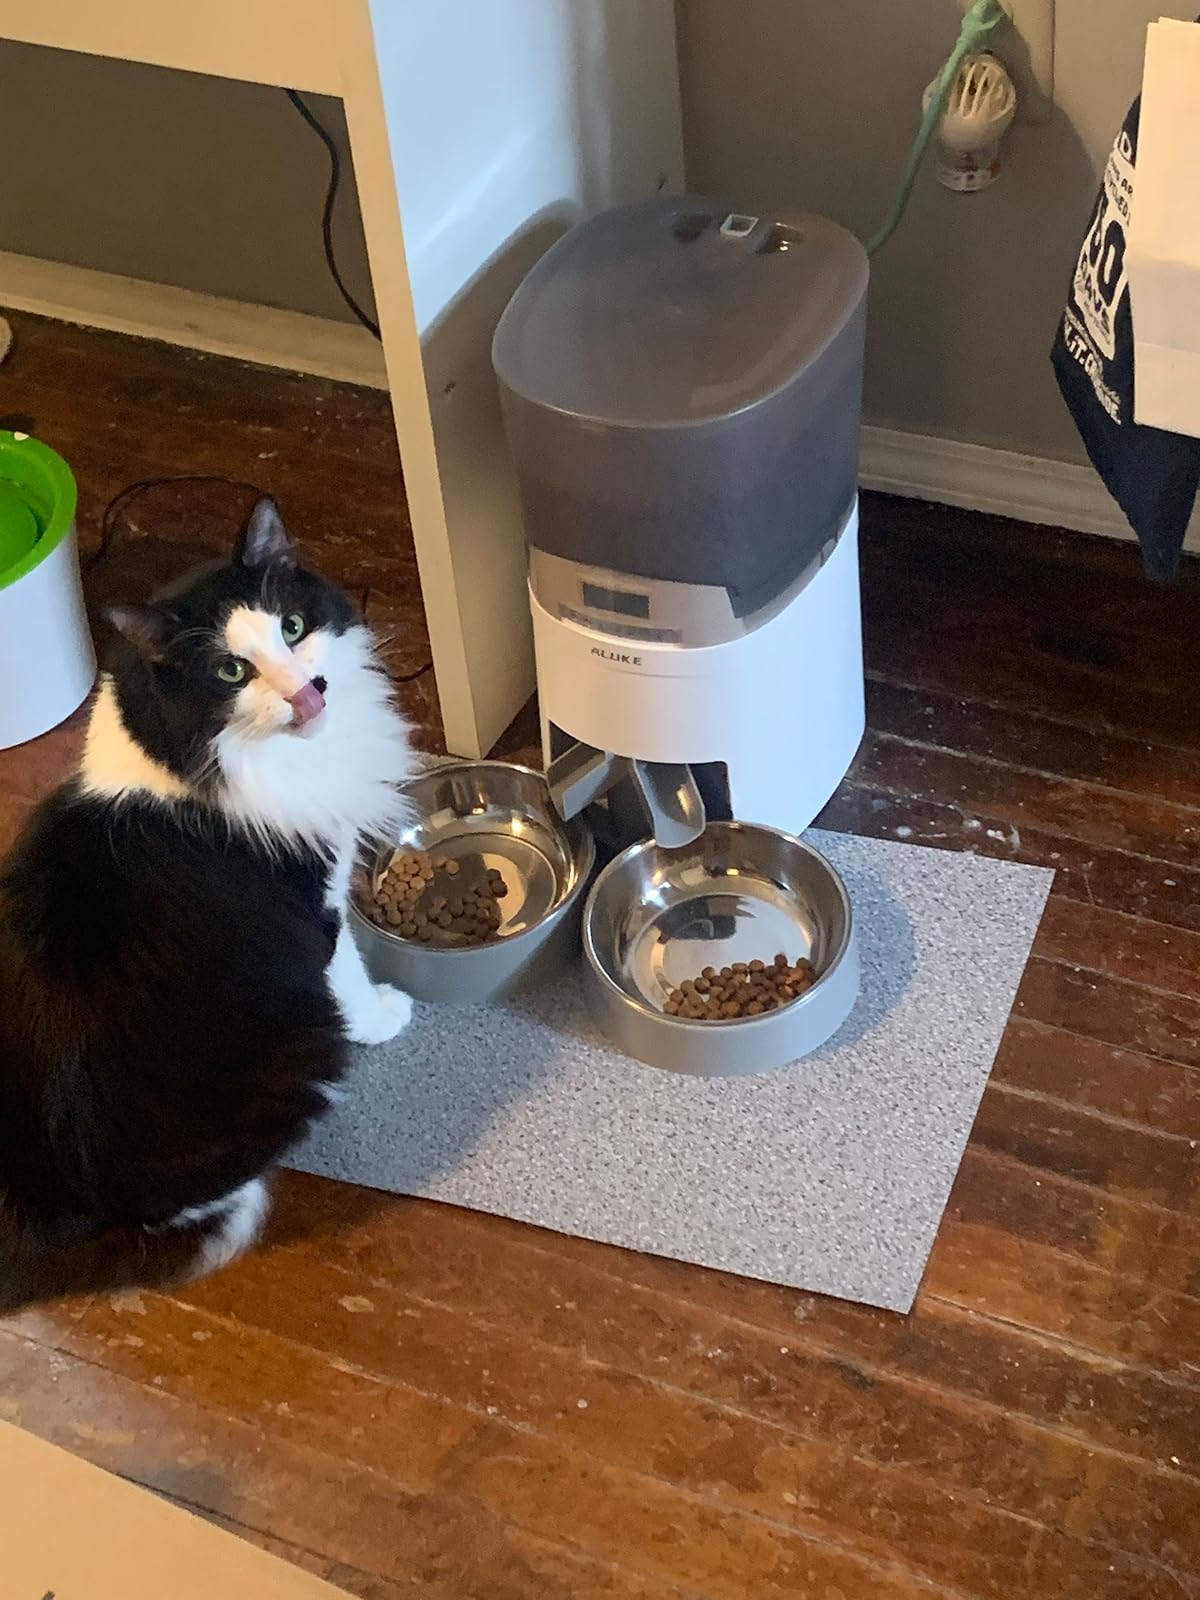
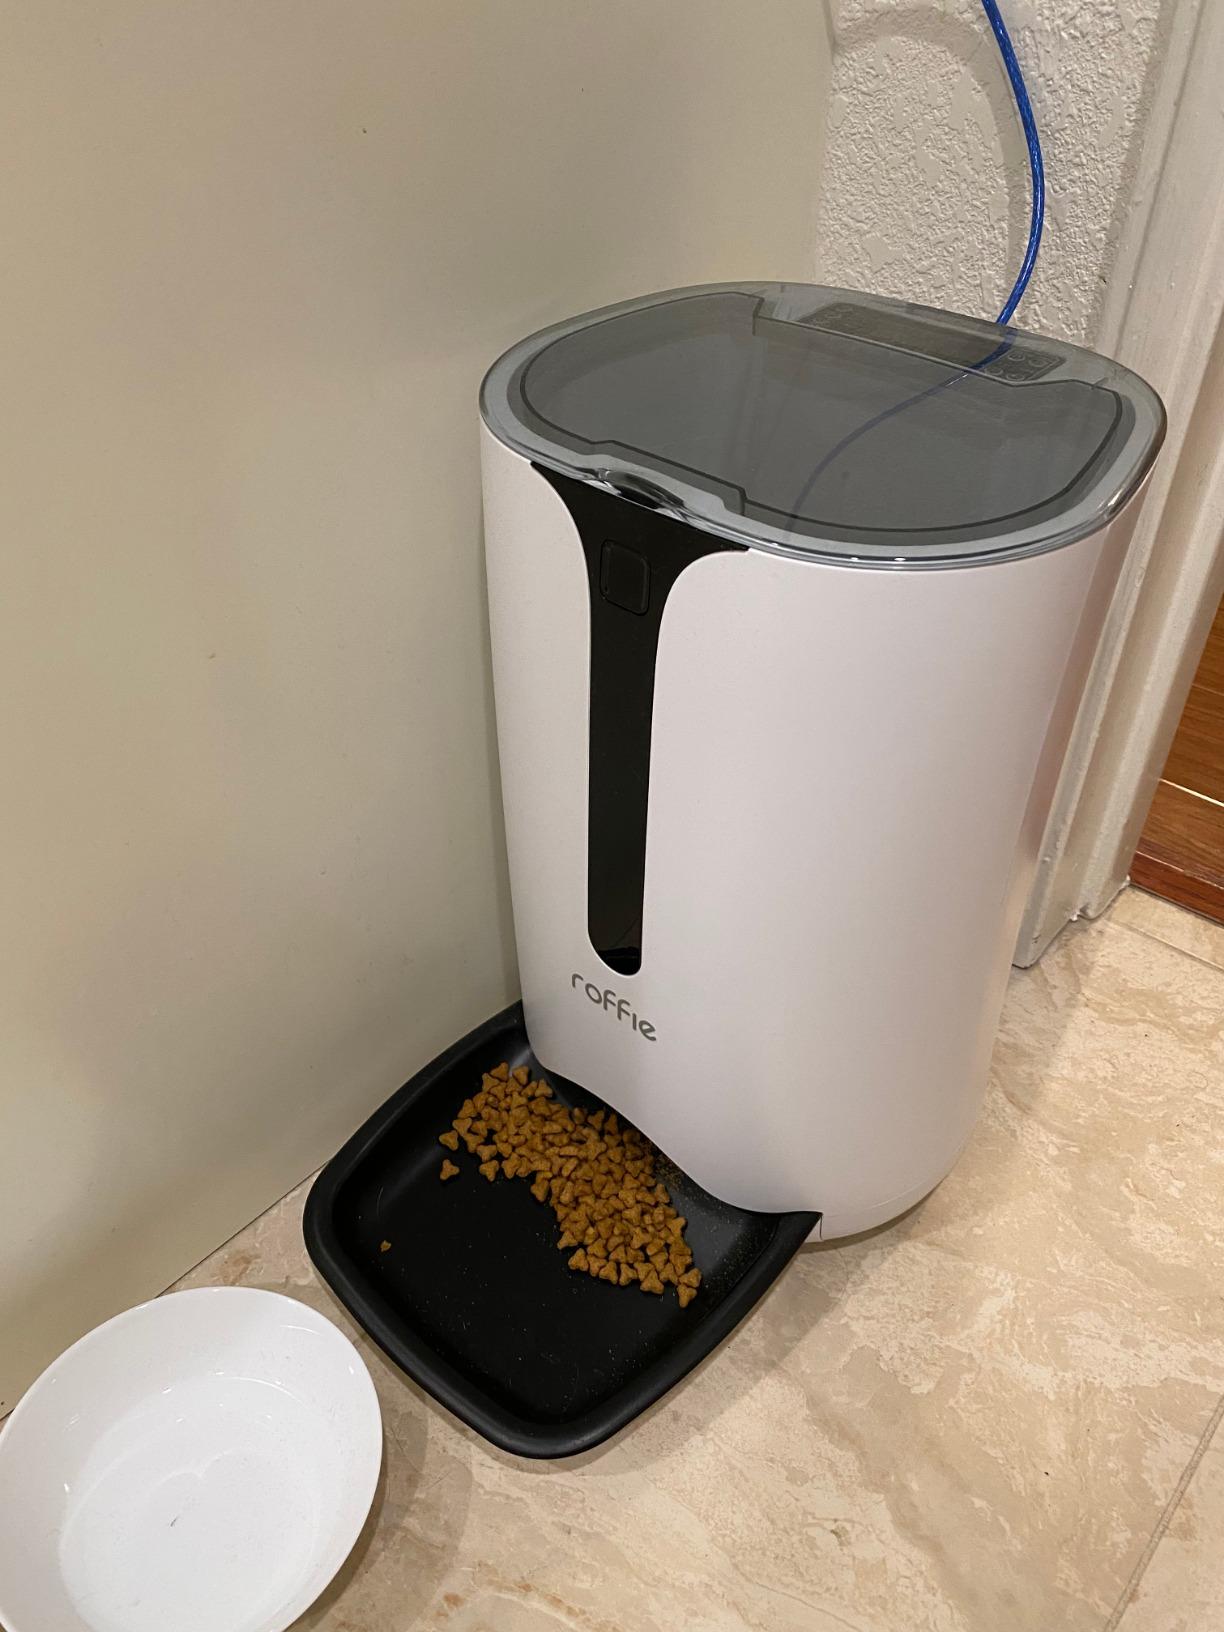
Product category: items_feeder
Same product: no